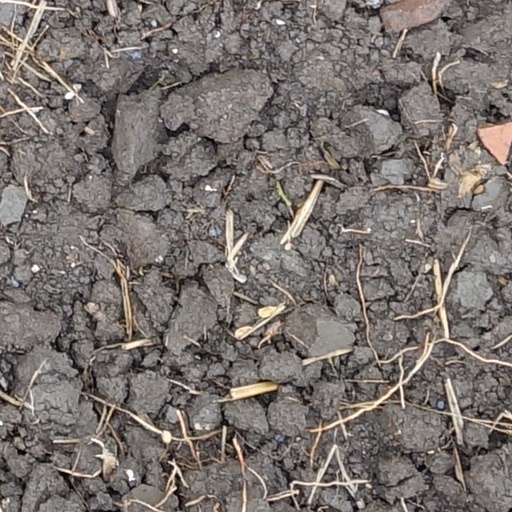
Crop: wheat